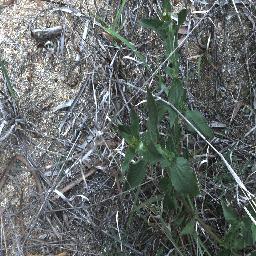
Label: siam_weed